Mark Funkhouser

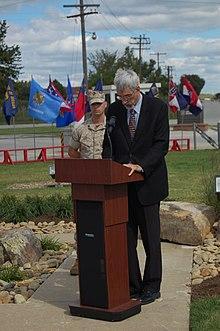
Mayor Funkhouser speaking at the Memorial Dedication ceremony October 2, 2010

Announcing his candidacy for mayor of Kansas City, Missouri in late 2006, Funkhouser was endorsed early by the "Kansas City Star" and emerged as one of two candidates following the February mayoral primary fielding 13 candidates. Funkhouser won the mayoral election on March 27, 2007.